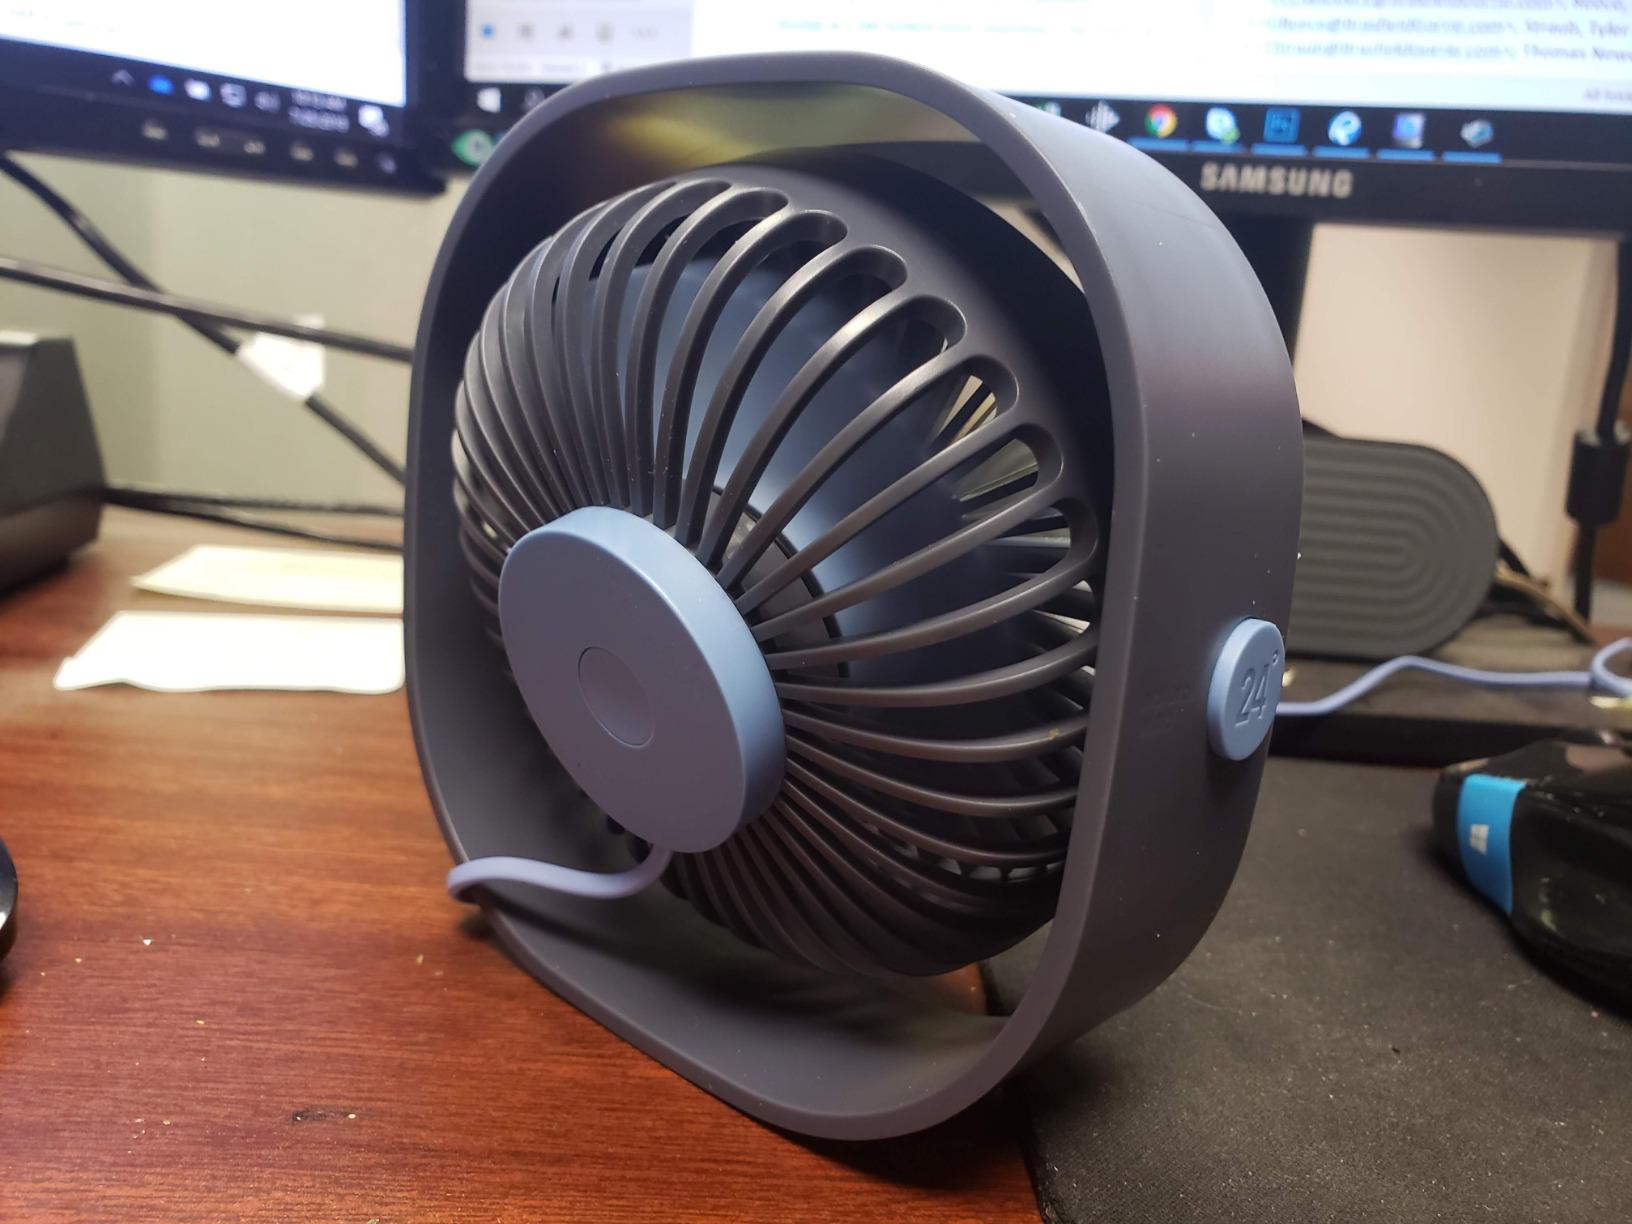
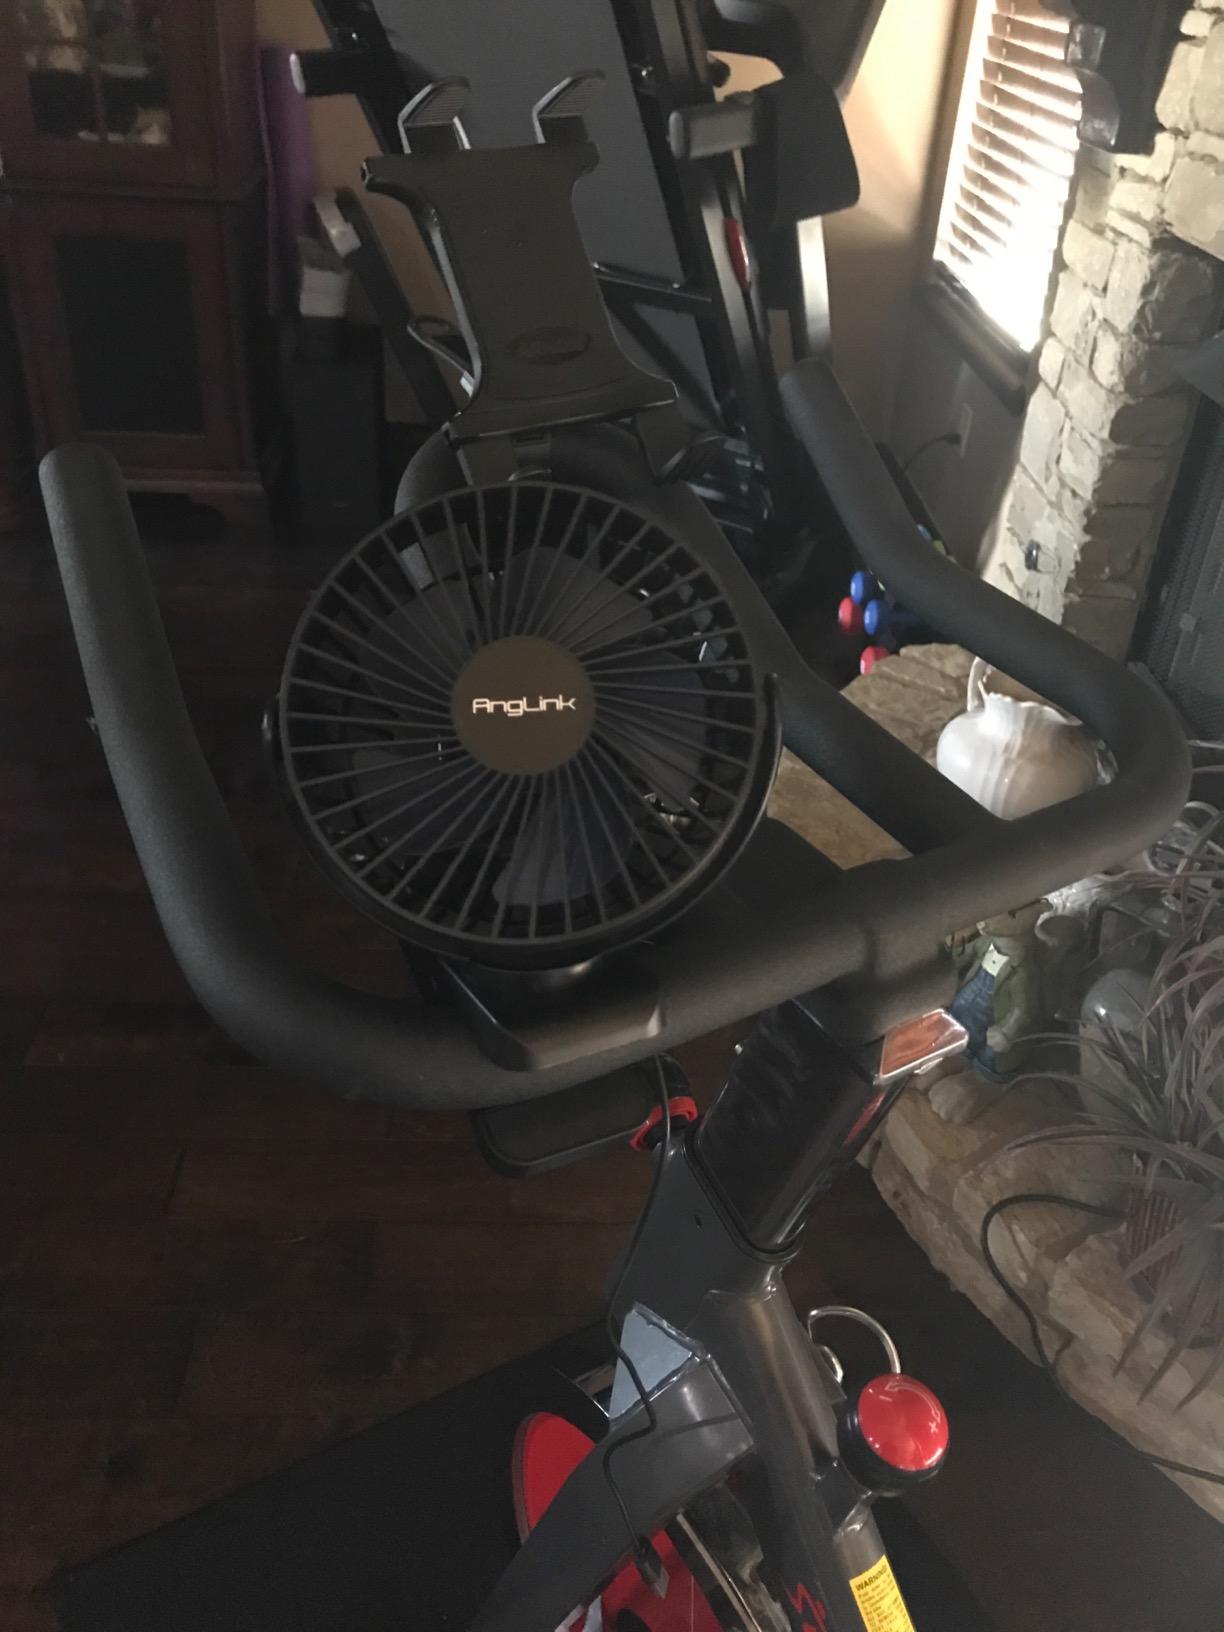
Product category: fan
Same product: no